Charlestown Breachway State Beach

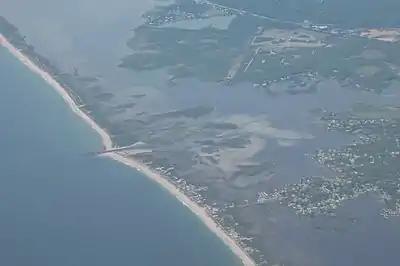
Aerial view of Charlestown Breachway (2021)

The area offers 75 camping sites for self-contained RVs, ocean swimming, beach activities, salt-water fishing, and a boat launch. It is open seasonally.